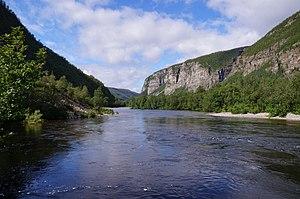
Le Parc national de Reisa est un parc national de Norvège.